Naser al-Din Shah Qajar

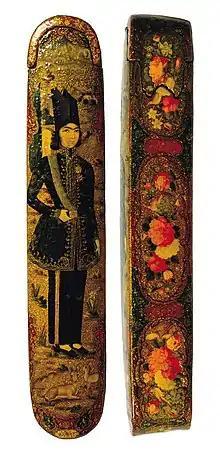
Lacquer box depicting a young Qajar prince, perhaps Naser al-Din Shah before his accession to the throne. Created mid-19th century, Isfahan, possibly by Mohammad Esmail Esfahani

Jwamer Agha's descendants are related to Nasr al-Din Shah Qajar through the marriage of Jwamer's eldest son to 2 Qajar princesses from Naser al-Din Shah Qajar. Thus they bear the title of Princess of Qajar.